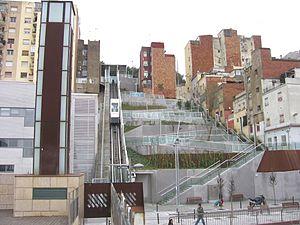
L'ascenseur incliné del Carmel est un ascenseur incliné situé dans le district de Horta-Guinardó, à Barcelone, dans la comarque du Barcelonès, dans la province de Barcelone, en Catalogne. Cet ascenseur incliné a été inauguré en octobre 2010, c'est le deuxième de Barcelone après celui de Ciutat Meridiana.